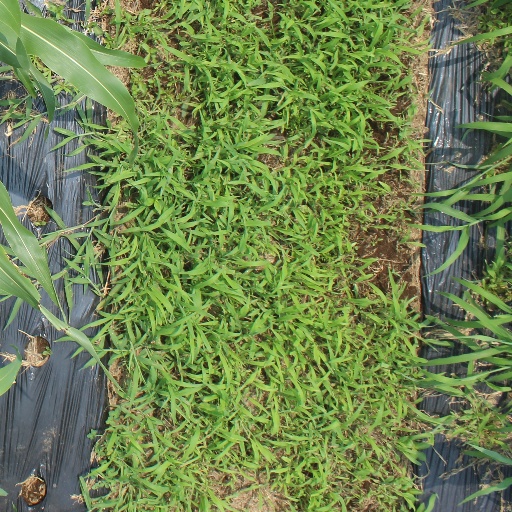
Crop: sorghum